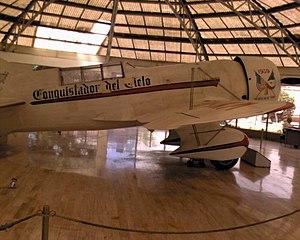
L'aéroport international De Torreón Francisco Sarabia ou Aéroport international de Torreón, est l'aéroport de la ville de Torreón et le plus important dans l'état de Coahuila, au Mexique, avec des vols nationaux et internationaux.